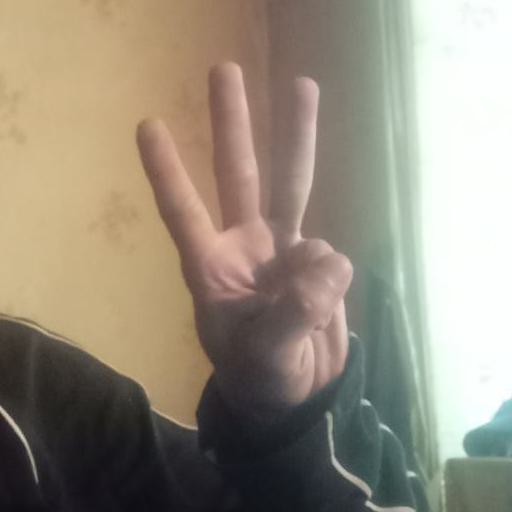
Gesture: three